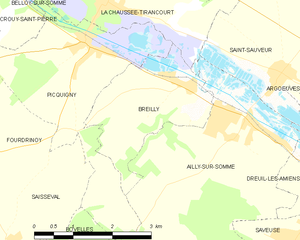
Carte des communes françaises Breilly